Armenian architecture

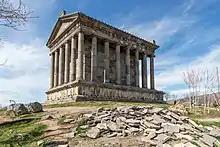
The Temple of Garni, the only standing Greco-Roman building in Armenia

The stone used in buildings is typically quarried all at the same location, to give the structure a uniform color. In cases where different color stone are used, they are often intentionally contrasted in a striped or checkerboard pattern. Powder made out of ground stone of the same type was often applied along the joints of the tuff slabs to give buildings a seamless look. Unlike the Romans or Syrians who were building at the same time, Armenians never used wood or brick when building large structures.